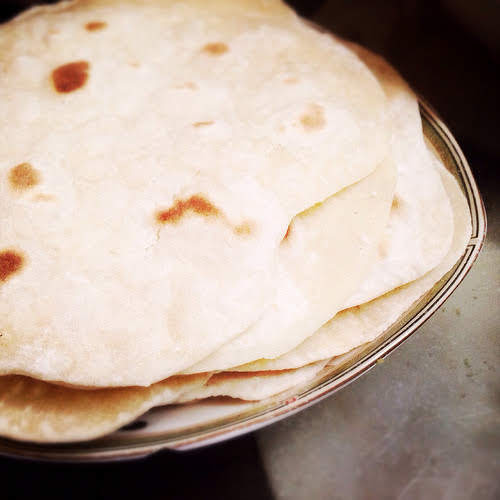
Dish: chapati